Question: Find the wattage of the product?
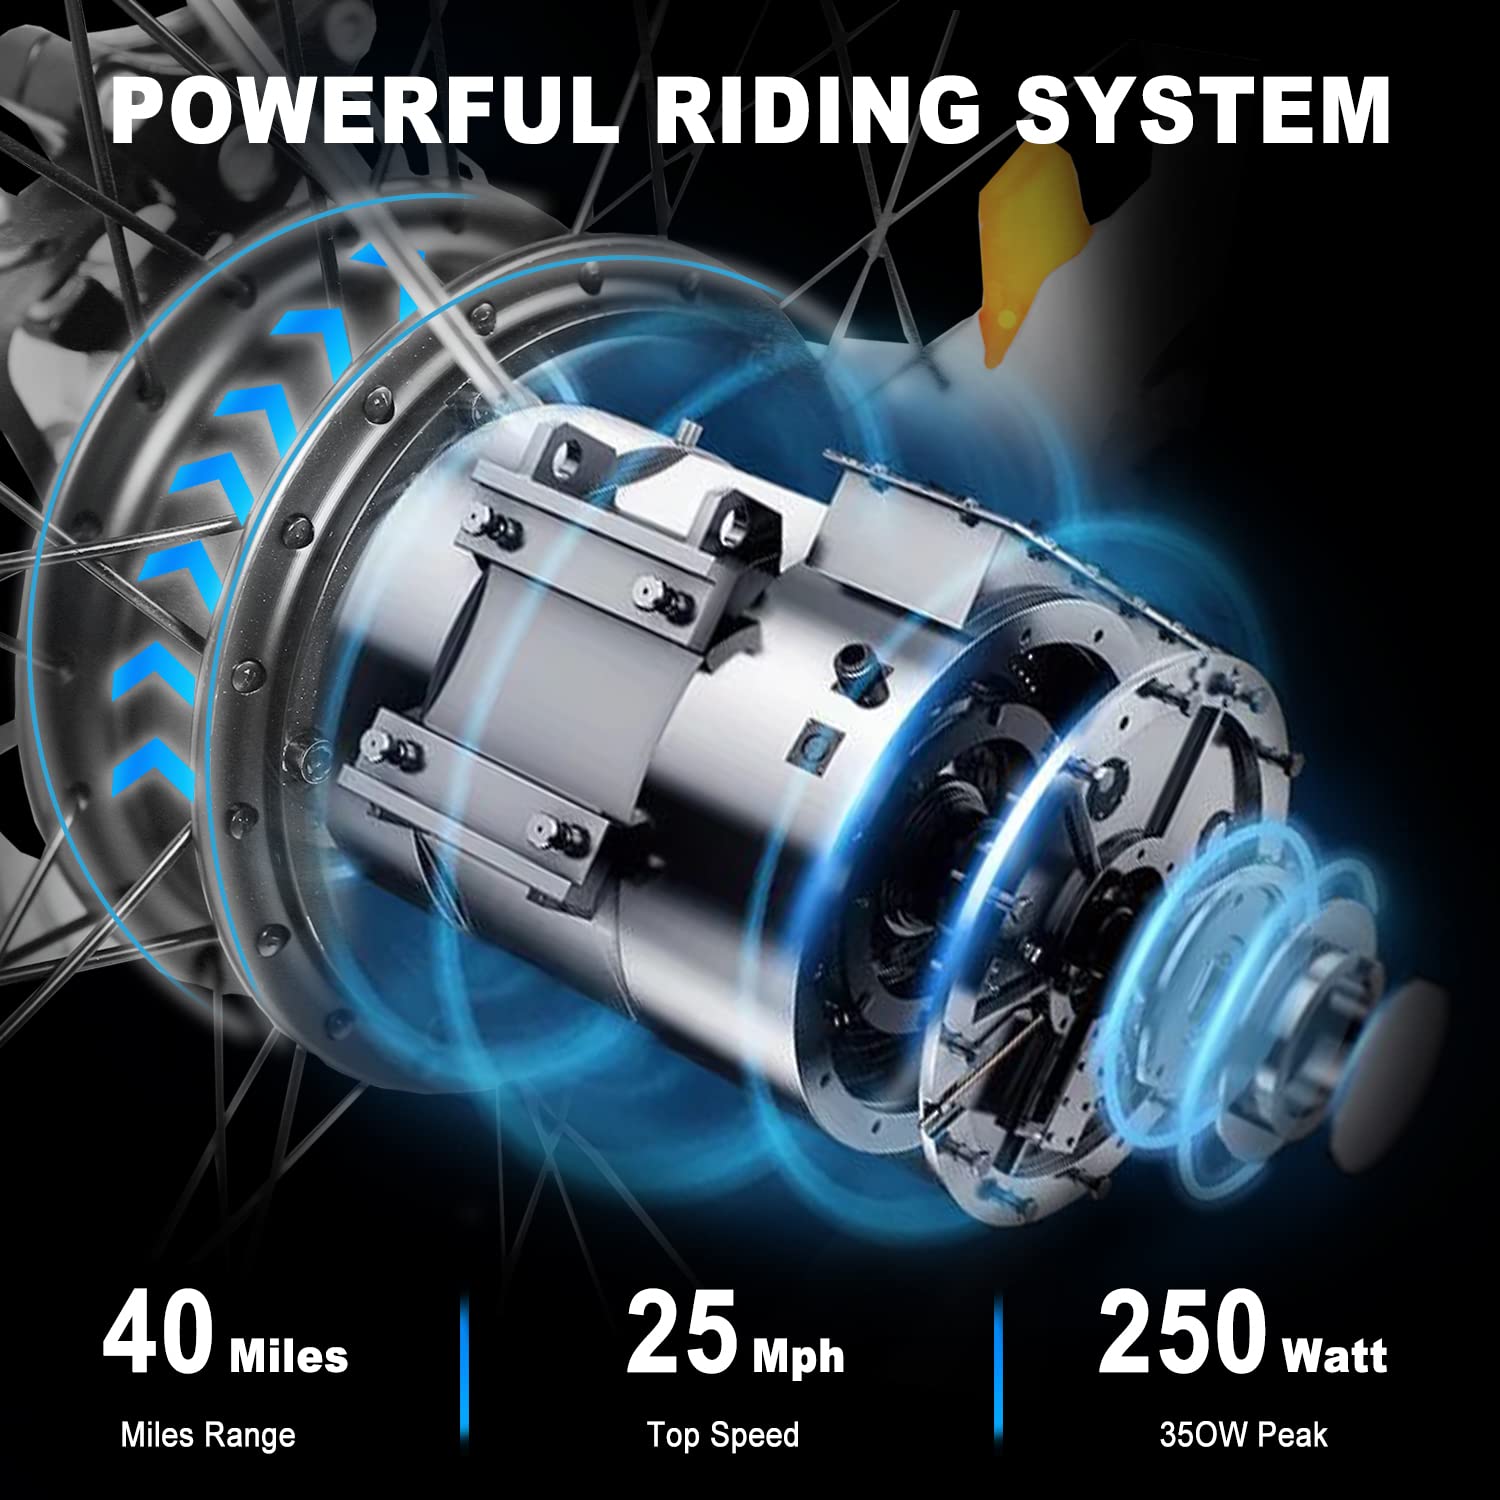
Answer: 350.0 watt